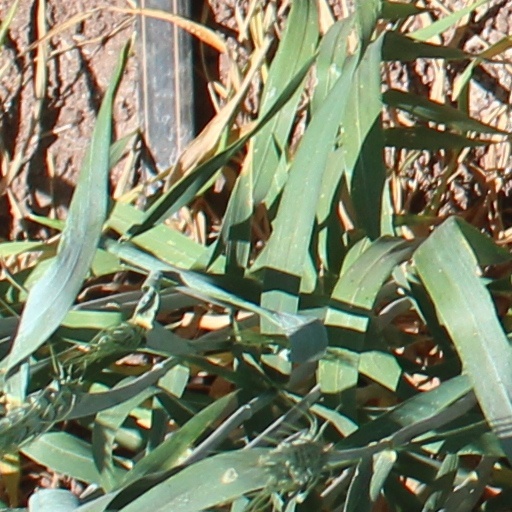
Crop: wheat